Welsh Language Society

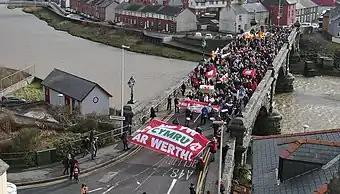
Nid yw Cymru ar Werth protest in Aberystwyth, February 2022

The Society was established in name on 4 August 1962 at Pontarddulais in South Wales, but did not have a constitution until 18 May 1963. The formation was at least partly inspired by the annual BBC Wales Radio Lecture given on 13 February 1962 by Saunders Lewis and entitled "Tynged yr iaith" (The fate of the language). Historian John Davies has said that the lecture was "the catalyst" for the formation of the Welsh Language Society, and the start of a period of direct-action agitation to enhance the status of the Welsh language. Its direct effect on the formation of the Society is described in a history of that society.